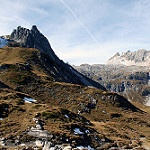
Label: mountain